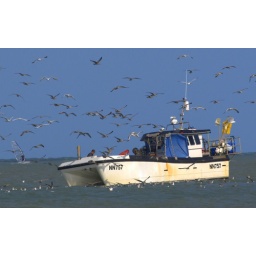
Spotted this fishing boat off the beach at Eastbourne surrounded by gulls looking for a meal.